The Walking Dead: World Beyond

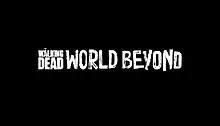

The Walking Dead: World Beyond is an American post-apocalyptic horror drama television limited series created by Scott M. Gimple and Matthew Negrete that premiered on AMC on October 4, 2020. It is a spin-off series to "The Walking Dead", which is based on the comic book series of the same name by Robert Kirkman, Tony Moore, and Charlie Adlard, and is the third television series within "The Walking Dead" franchise. The first season consisted of 10 episodes. The second and final season premiered on October 3, 2021, and also consists of 10 episodes with the final episode airing on December 5, 2021. Matthew Negrete, who previously wrote for "The Walking Dead", is the showrunner for the series.